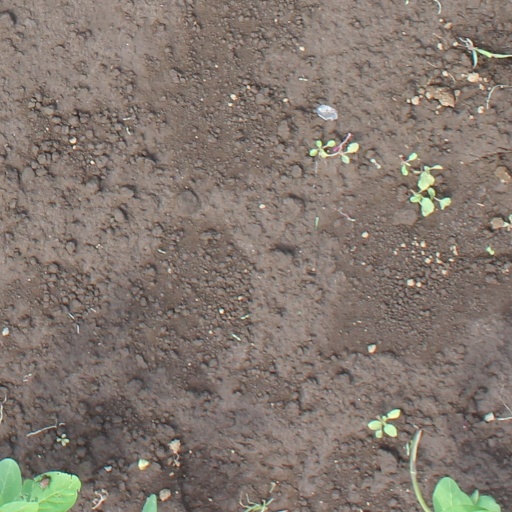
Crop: soybean